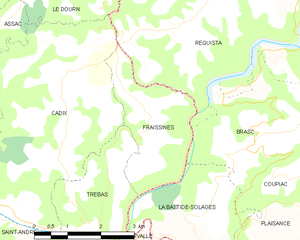
Carte des communes françaises Fraissines